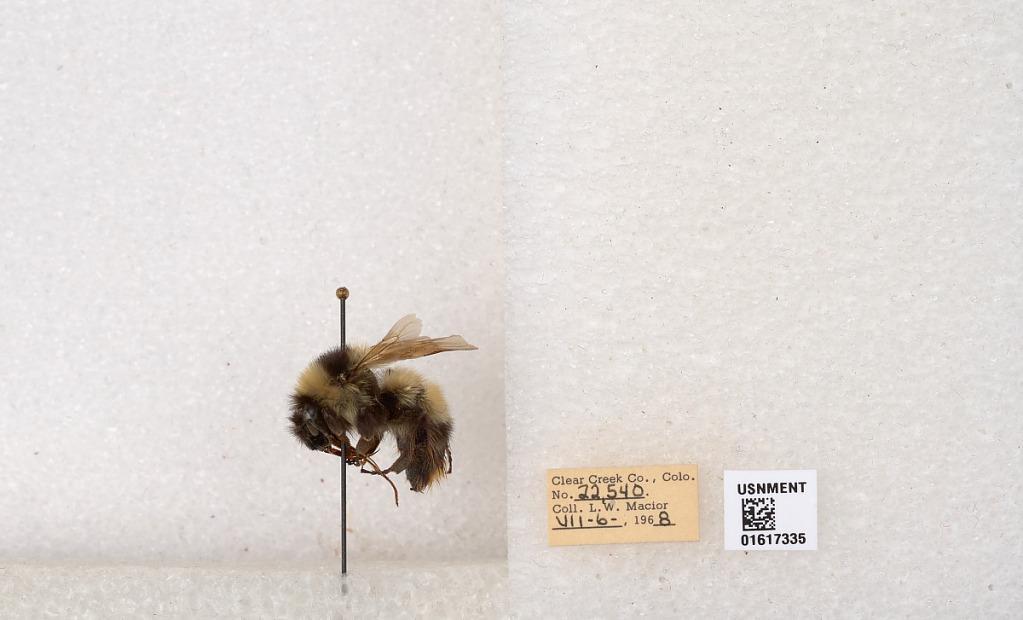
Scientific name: Bombus kirbyellus
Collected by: L. Macior
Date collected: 1968-7-6
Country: United States
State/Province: Colorado
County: Clear Creek
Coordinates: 39.6891, -105.644